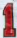
Number: 1